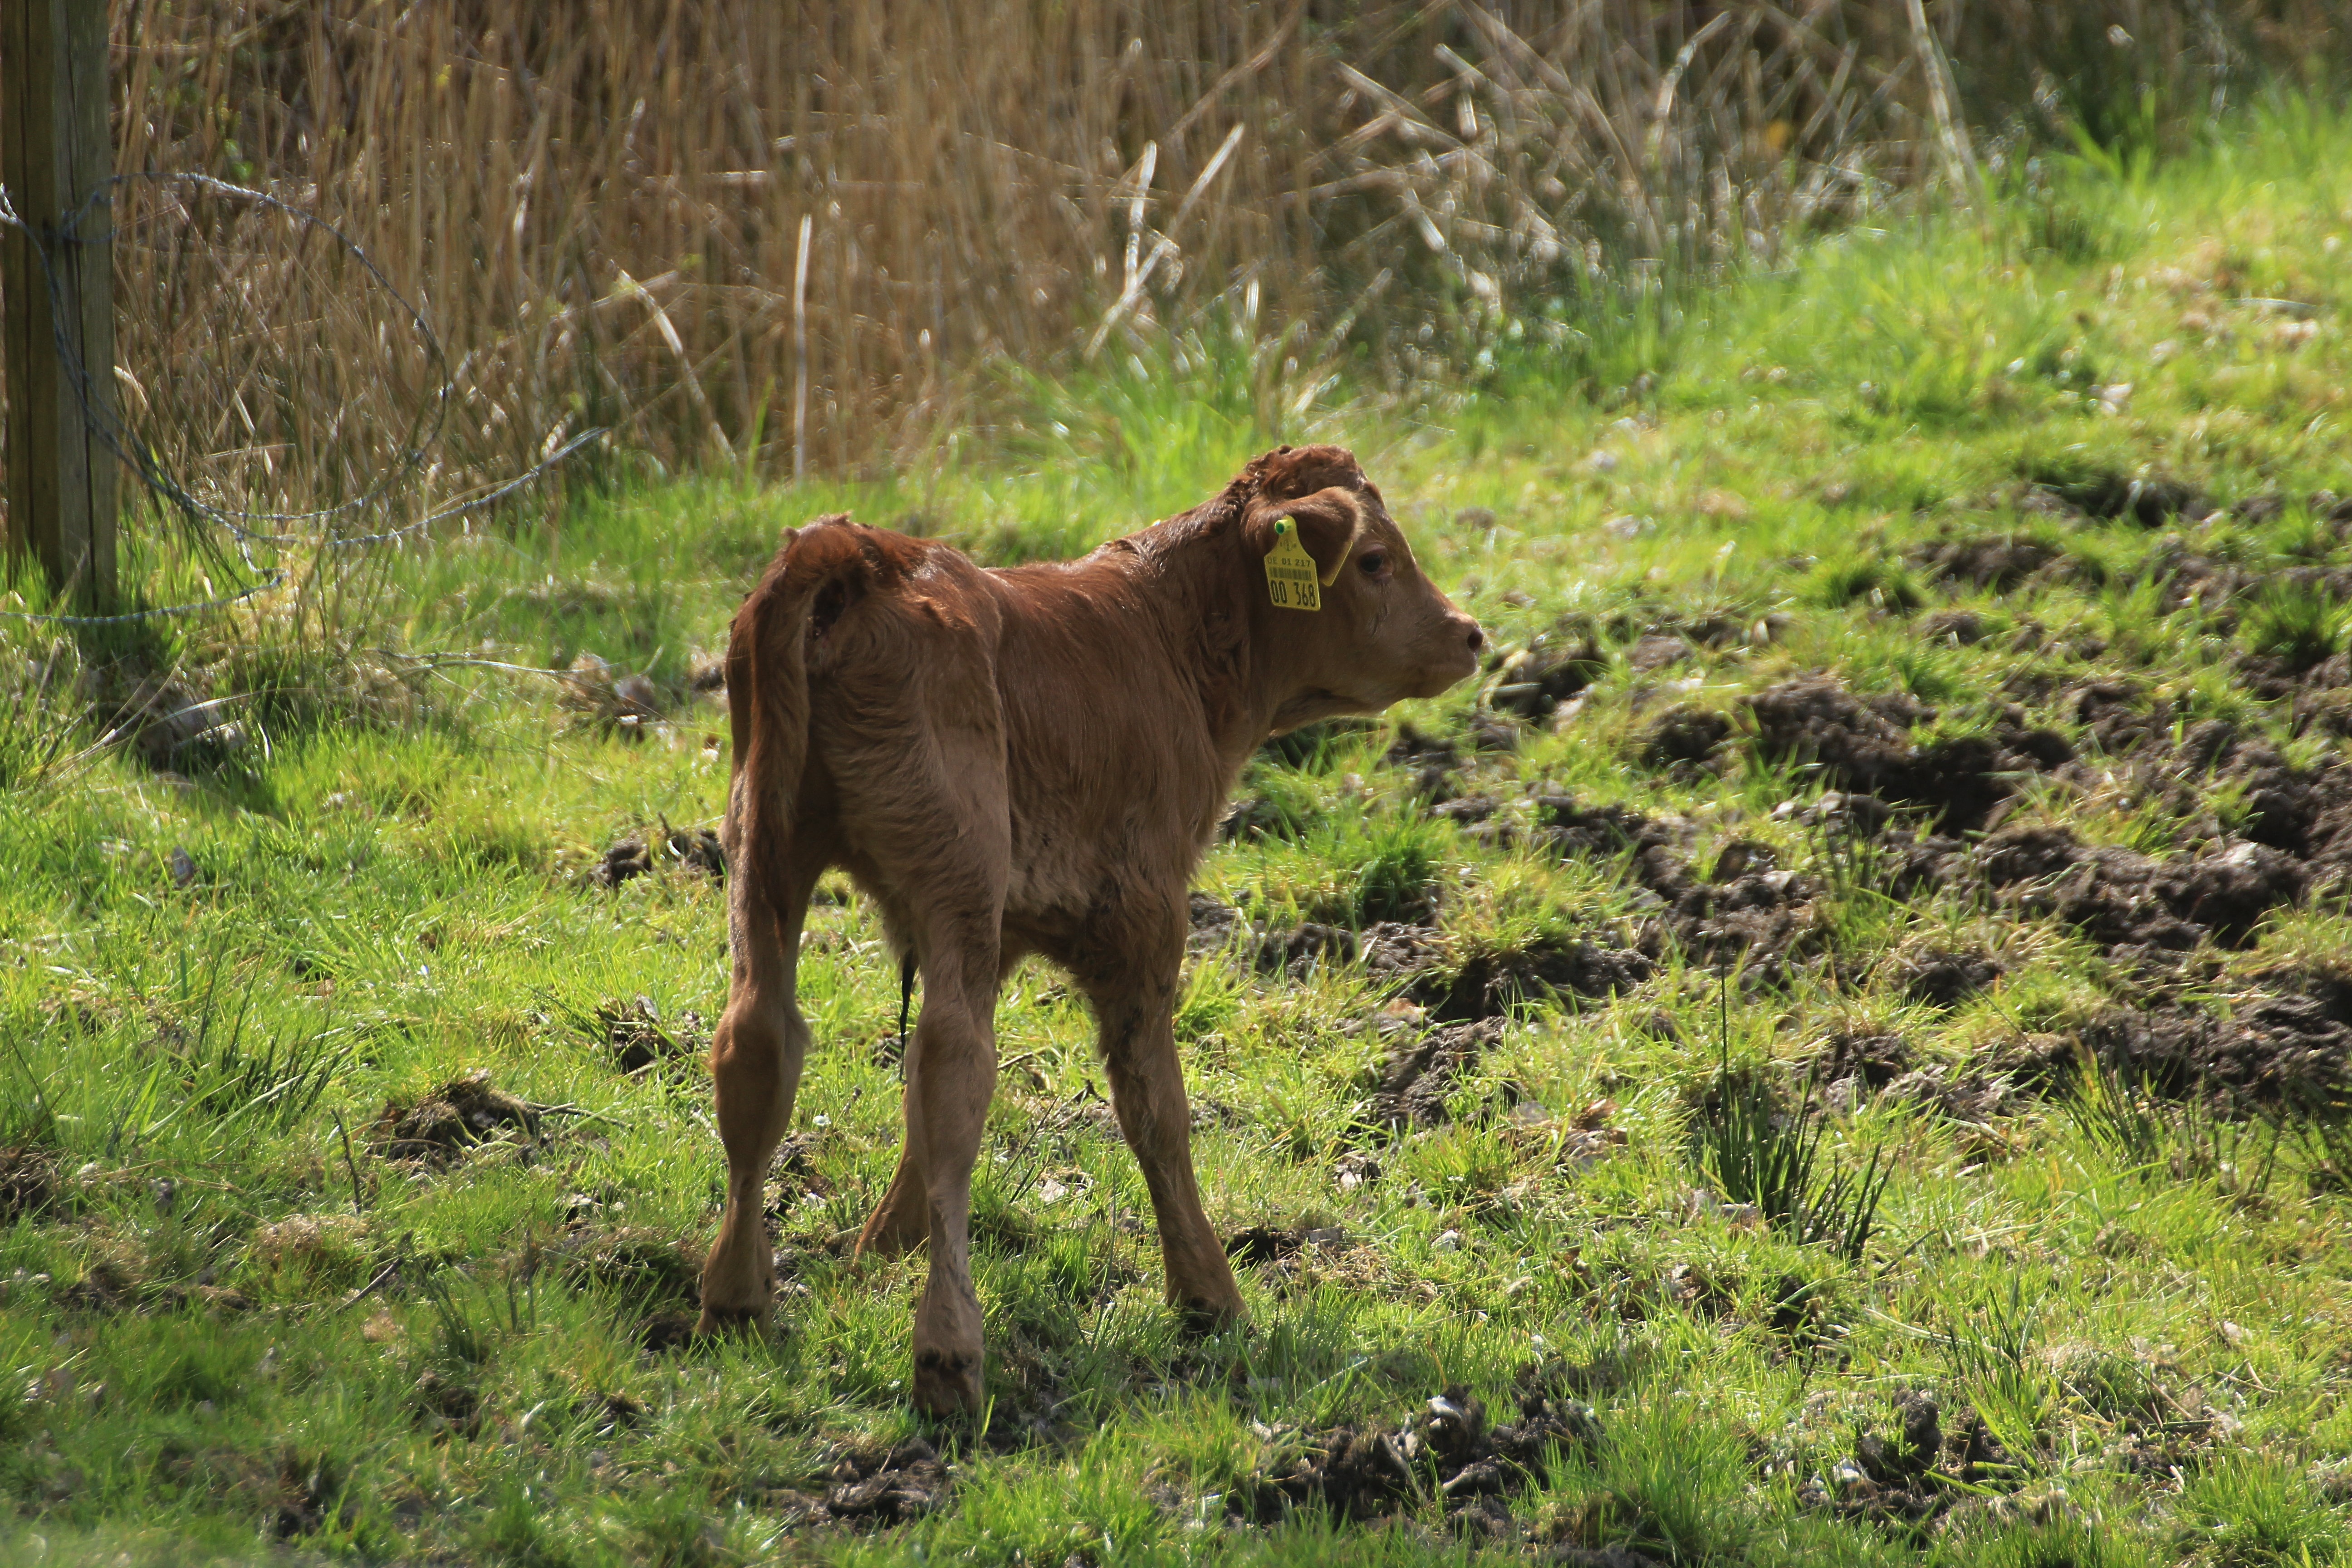
grass, meadow, prairie, wildlife, cow, cattle, pasture, grazing, livestock, agriculture, beef, fauna, calf, cows, grassland, animals, habitat, ruminant, safari, milk cow, cattle like mammal, holstein cattle, holstein cow, female cattle